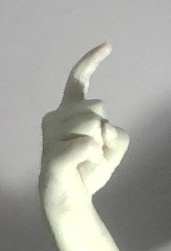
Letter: ra